Twenty Something (2021 film)

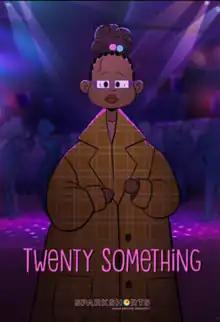
Official release poster

Twenty Something is a 2021 American 2D animated short film written and directed by Aphton Corbin, produced by Pixar Animation Studios, and distributed by Walt Disney Studios Motion Pictures. Starring Kaylin Price, Ariana Brown, Aliyah Taylor, Janelle Lasalle, and Napoleon Highbrou, the film focuses on Gia who deals with the insecurities of being a 21-year-old by personifying her emotions in the form of three children in a trenchcoat. The ninth short film in the "SparkShorts" series, the short was released on September 10, 2021, on Disney+.